Cliff Edwards

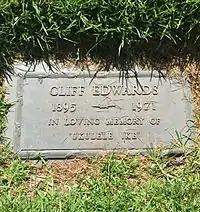
Grave of Cliff Edwards at Valhalla Memorial Park

In his final years, Edwards lived in a home for actors and often spent his time at the Walt Disney Studios to be available any time he could get voice work. He was sometimes taken to lunch by animators whom he befriended and told stories of his days in vaudeville.